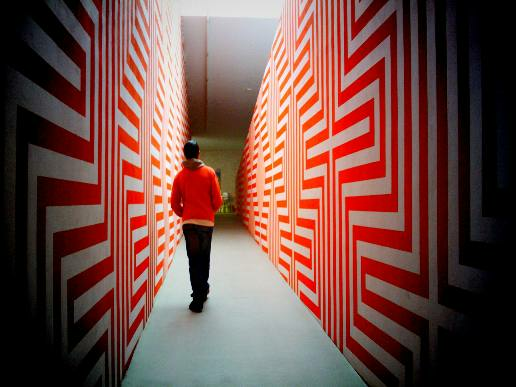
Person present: Yes